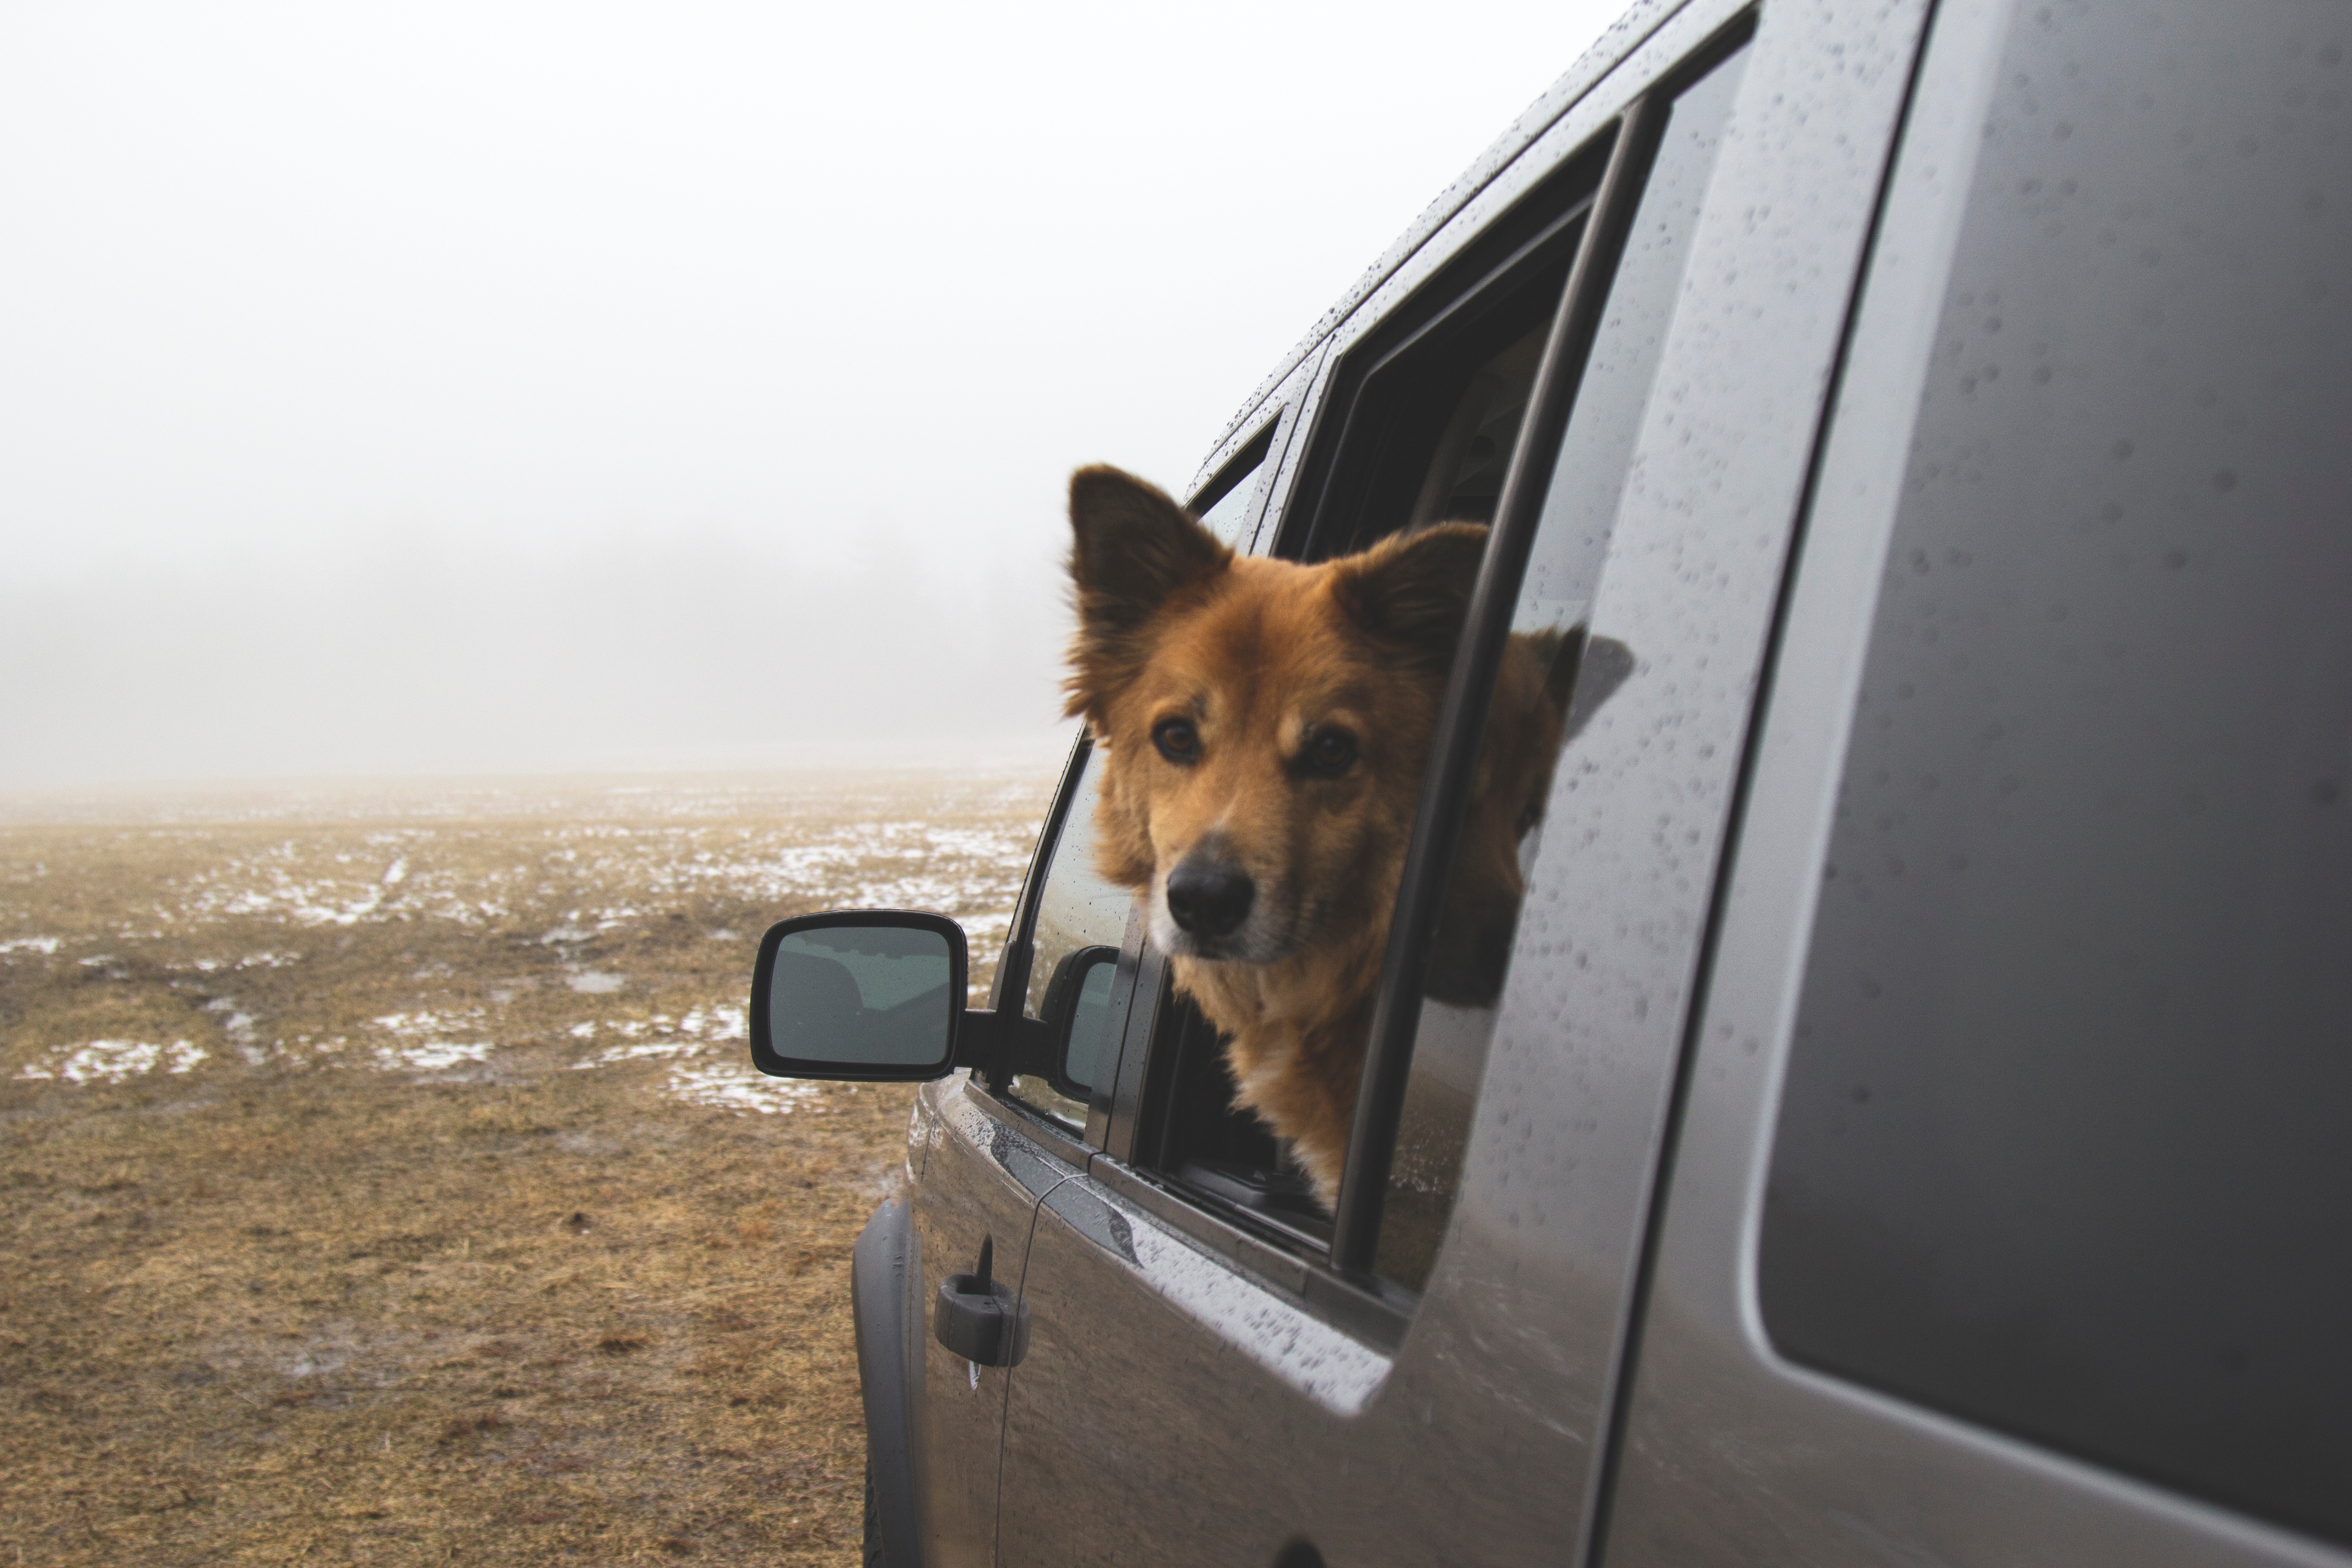
dog, mammal, street dog, dog like mammal